Paddy Wharton

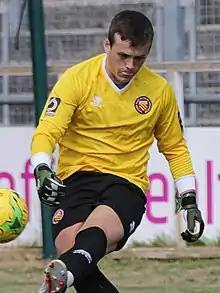
Wharton with FC United of Manchester in July 2019

Paddy Wharton (born 27 May 2000) is an English footballer who plays as a goalkeeper for Runcorn Linnets. He played professionally for Tranmere Rovers. He has also played on loan at Colwyn Bay, Marine, Stalybridge Celtic and Atherton Collieries